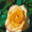
Label: rose